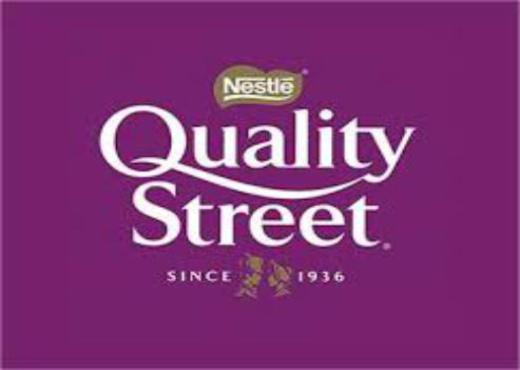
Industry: Food